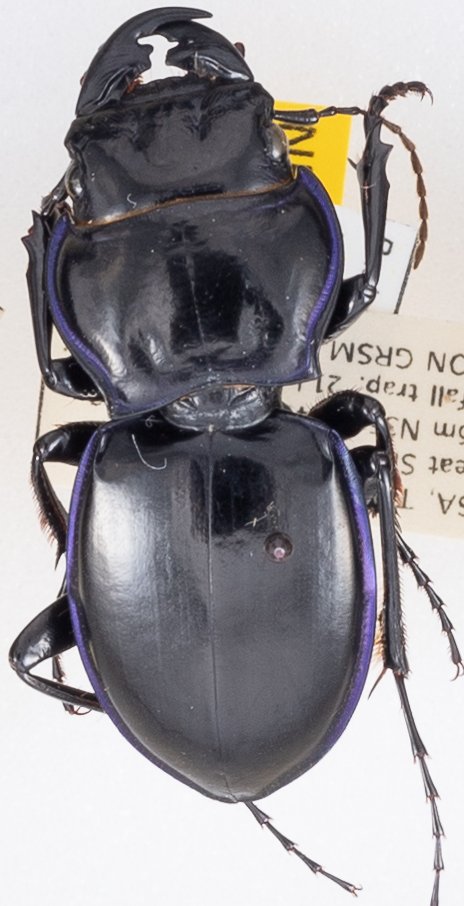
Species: Pasimachus punctulatus
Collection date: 2022-06-21
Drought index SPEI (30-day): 0.168
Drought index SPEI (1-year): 0.668
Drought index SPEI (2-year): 1.13